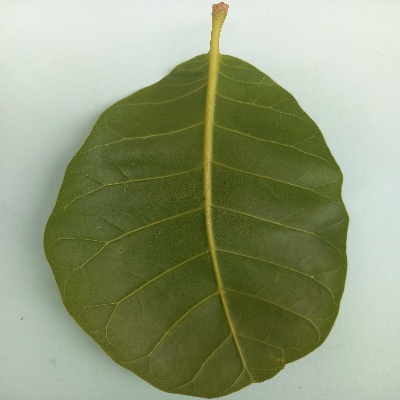
Crop: Cashew
Condition: healthy